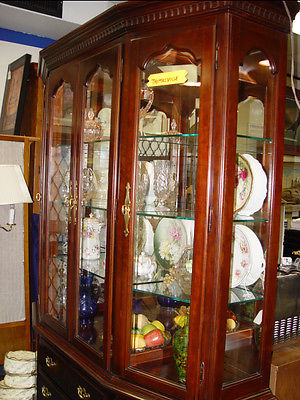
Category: cabinet